Health of Vincent van Gogh

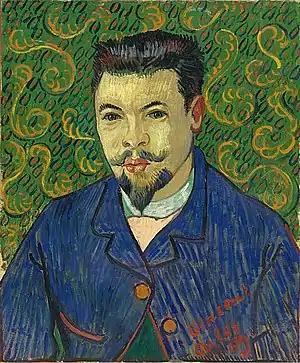
"Portrait of Doctor Félix Rey" (F500, JH1659), oil on canvas 1889, Pushkin Museum. Rey disliked his portrait and gave it away.

Various symptoms are described in Van Gogh's letters and other documents such as the asylum register at Saint-Rémy. The symptoms include: poor digestion and a bad stomach, hallucinations, nightmares, manic episodes, depressive episodes, stupor, absent-mindedness, impotence, insomnia, and anxiety.